Escoubès

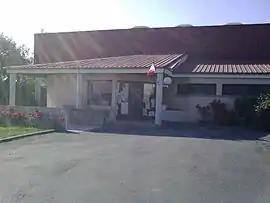
The town hall of Escoubès

Escoubès is a commune in the Pyrénées-Atlantiques department in south-western France.